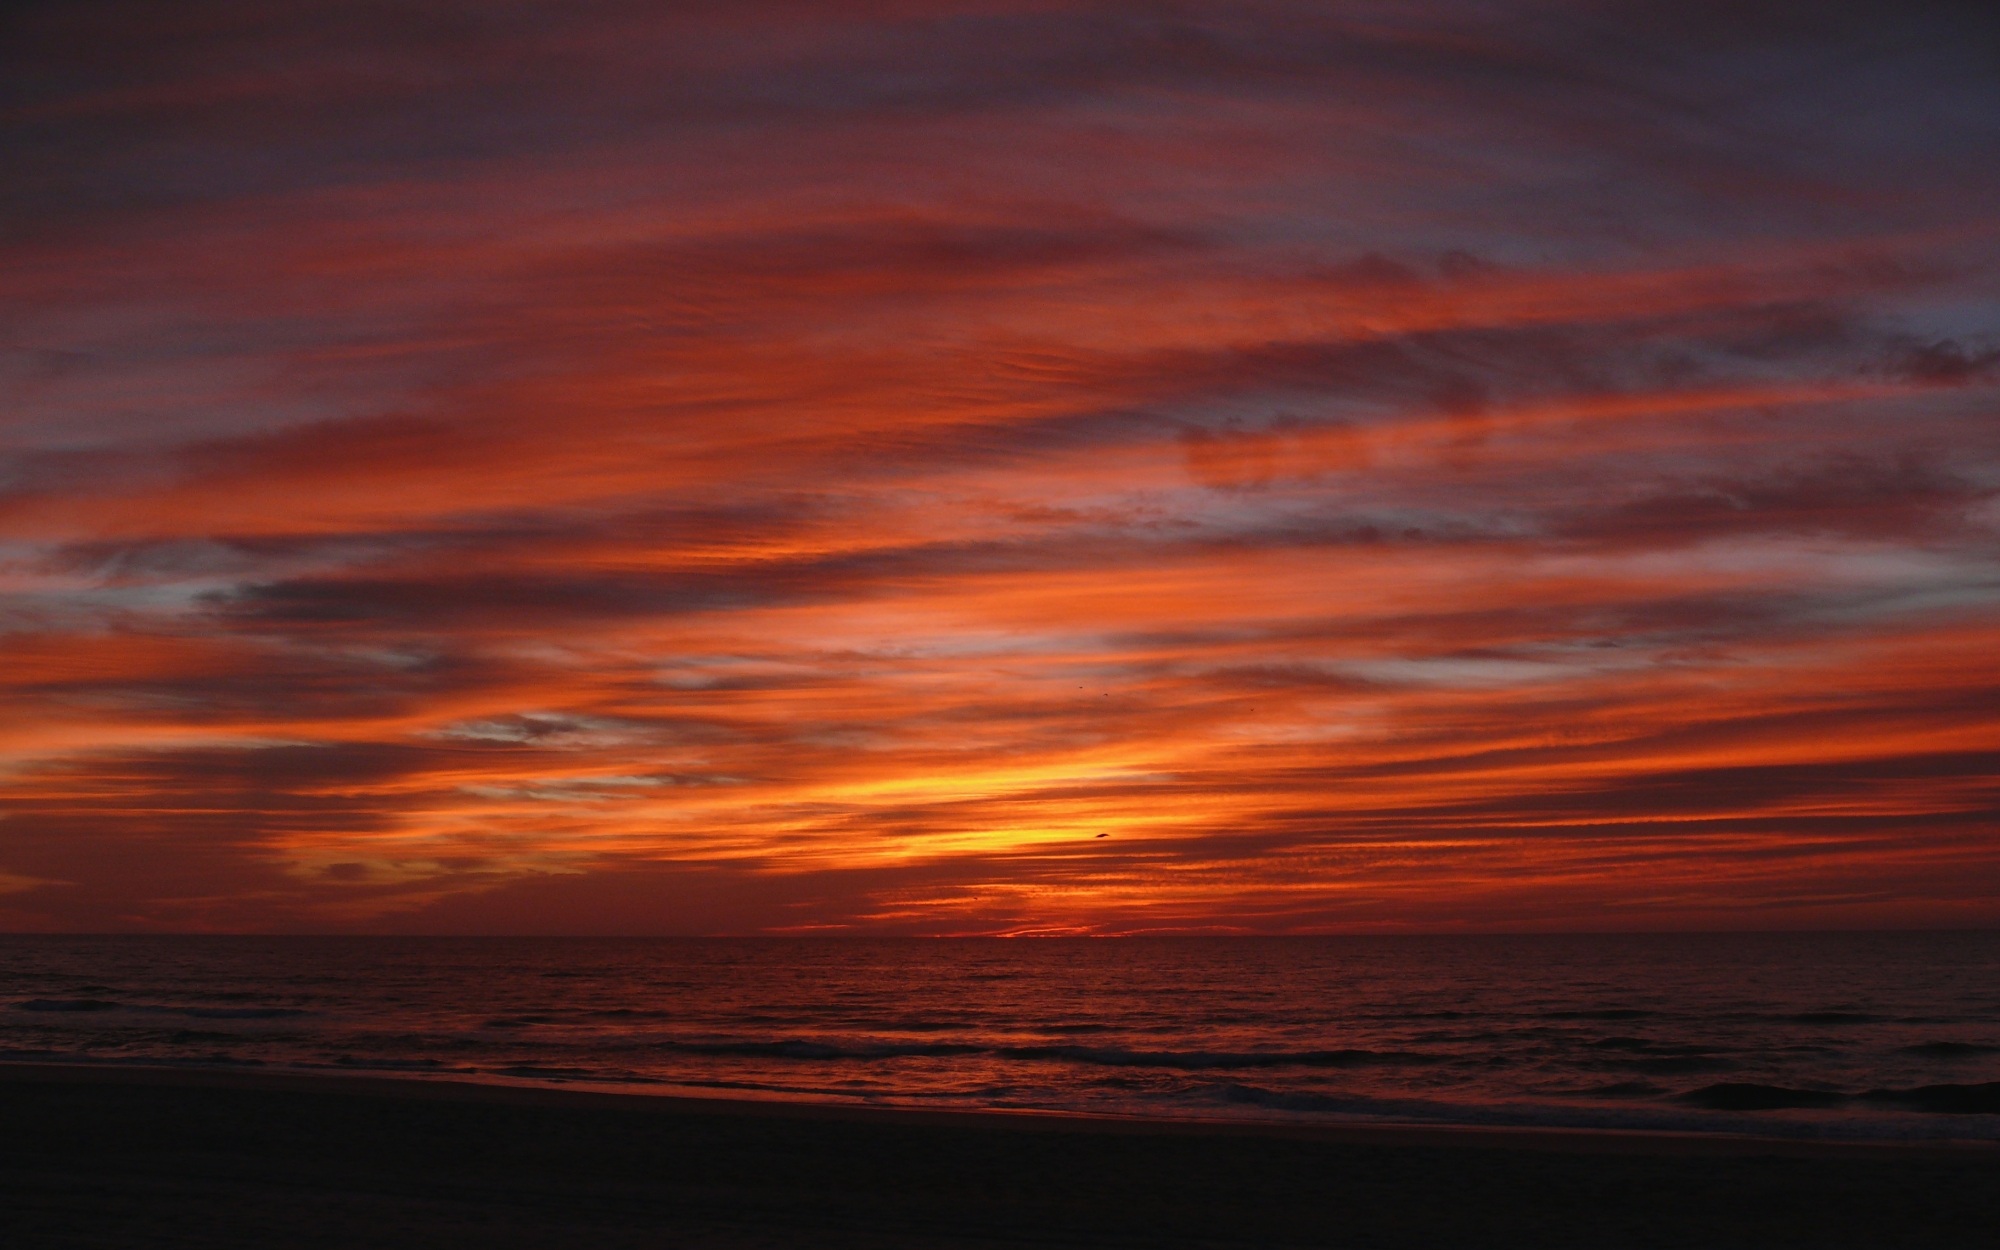
beach, landscape, sea, coast, water, nature, ocean, horizon, silhouette, light, cloud, sky, sunrise, sunset, morning, shore, dawn, atmosphere, coastline, dusk, evening, orange, scenic, peaceful, seascape, scenery, usa, colorful, waves, clouds, afterglow, north carolina, wrightsville beach, red sky at morning